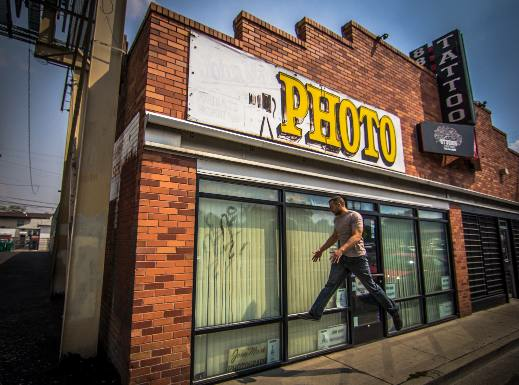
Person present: Yes